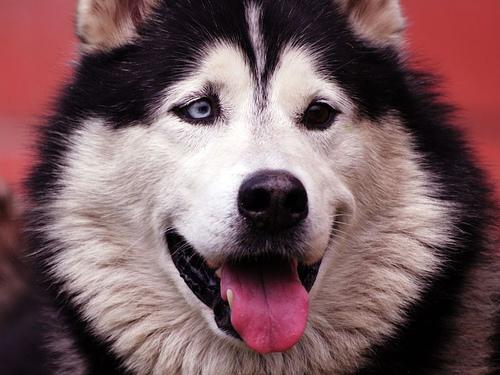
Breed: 232-n000083-Eskimo_dog